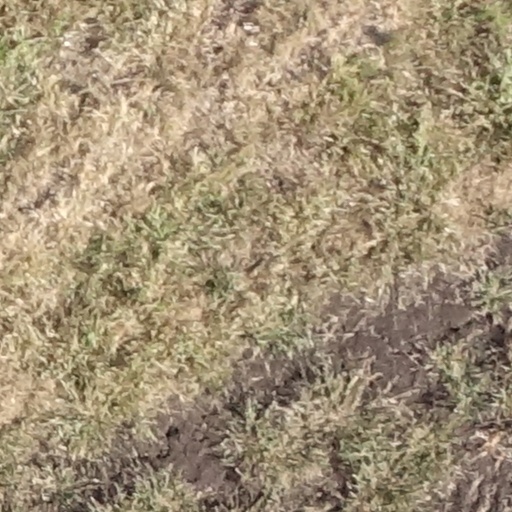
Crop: sorghum